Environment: real
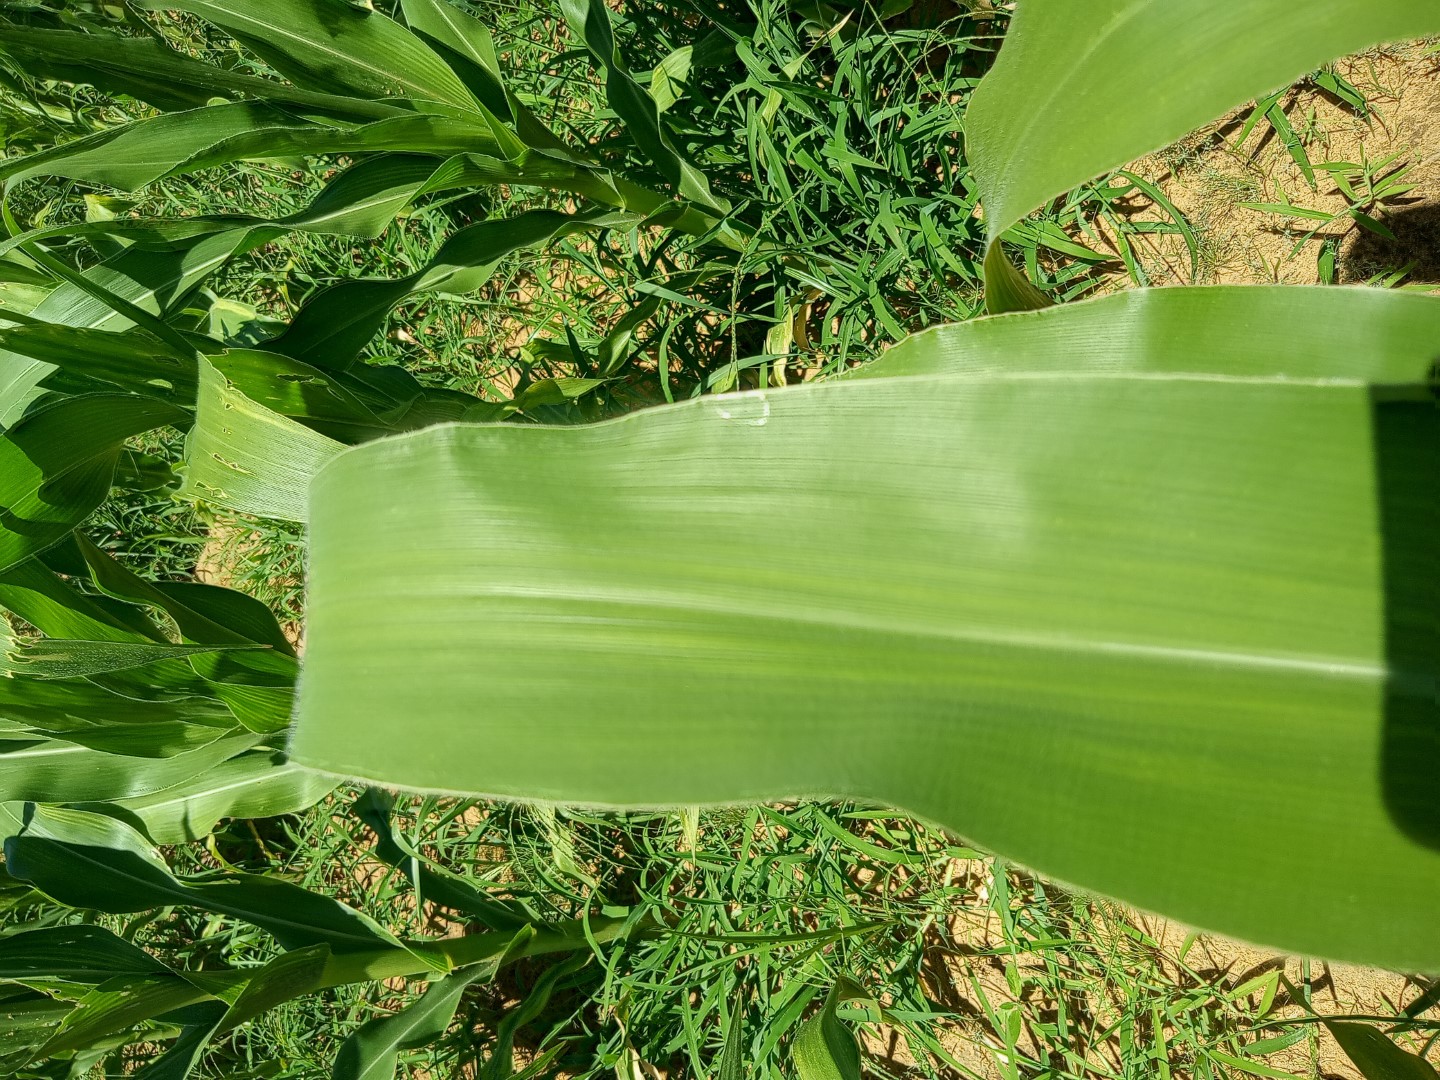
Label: healthy